Creativity (religion)

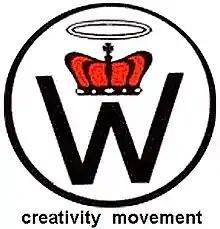
Creativity Movement logo

Matthew F. Hale founded the New Church of the Creator in 1996, later renamed the World Church of the Creator. Hale's World Church of the Creator was a new and separate group rather than a direct successor to Ben Klassen's Church of the Creator. Until his arrest in 2003, Hale was the only Pontifex Maximus of the now-defunct World Church of the Creator. The current group known as The Creativity Movement is a white power skinhead-oriented direct successor to Hale's World Church of the Creator.